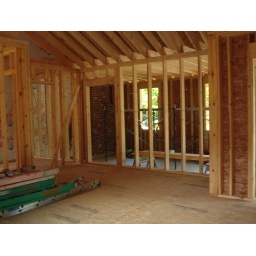
inside - near sliding glass door - looking toward kitchen area and garage.